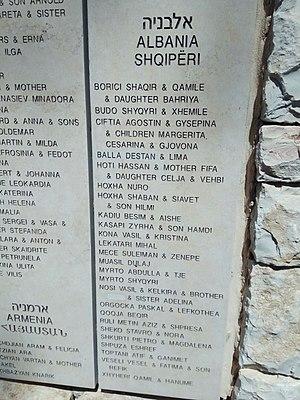
L'histoire des Juifs en Albanie remonte à l’époque romaine. Au cours des siècles, les Juifs s'installent provisoirement en Albanie, sans jamais mettre en place une communauté permanente, si ce n’est à la suite de l'Inquisition espagnole où des communautés stables sont créées en Albanie, alors sous la domination ottomane.
Le sauvetage de Juifs par des musulmans pendant la Shoah émerge comme un fait historique à partir des années 1990. Celui-ci a notamment lieu entre juin 1940 et mai 1943, alors que les puissances de l'Axe — l'Allemagne nazie et l'Italie fasciste — contrôlent directement ou indirectement une partie de l'Afrique du Nord.